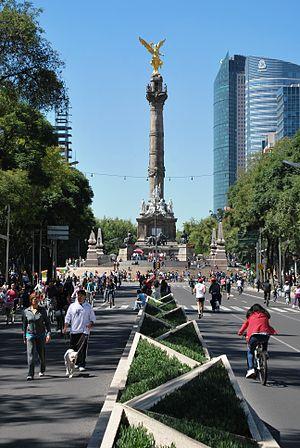
El Ángel de la Independencia est une colonne sise sur un rond-point du centre de Mexico à l'extrémité du Paseo de la Reforma. La colonne mesure 36 mètres, et la statue à son sommet, qui pèse 7 tonnes pour 6,7 mètres de hauteur, est faite bronze couvert de feuilles d'or. L'ensemble mesure 45 mètres, en comptant la base.